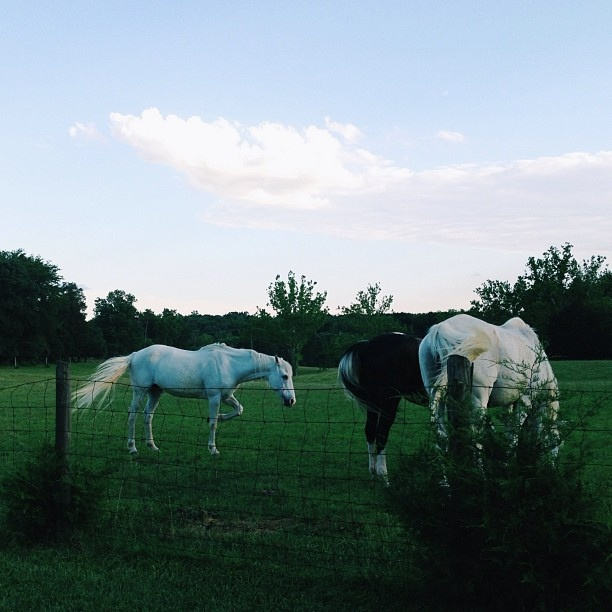
Three horses are grazing in an open field.
A grassy pasture with three horses enclosed by a wire fence.
Three horses are grazing in a grassy field.
Some wild horses graze in an open field.
A group of horses by a metal fence.